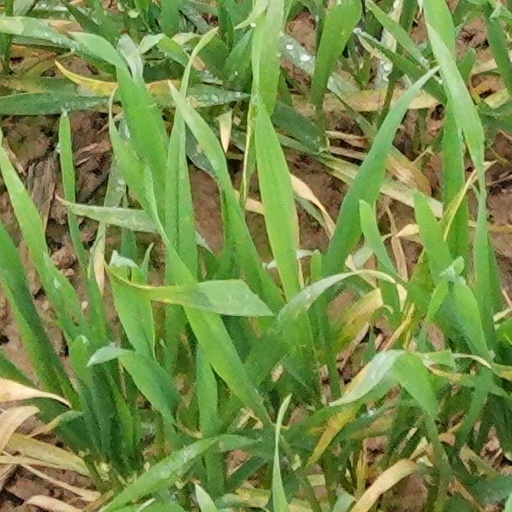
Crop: wheat